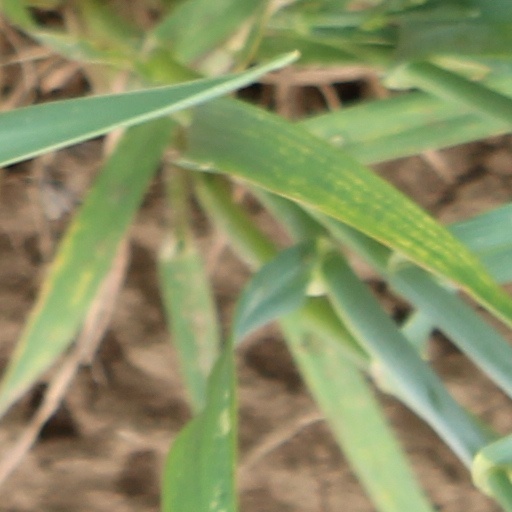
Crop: wheat